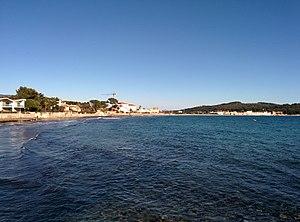
Plage des Sablettes vue depuis Mar-Vivo
Les Sablettes sont un quartier de La Seyne-sur-Mer dans le Var. Il est composé de deux entités distinctes, à savoir le hameau et l'isthme. Les Sablettes sont une ancienne station balnéaire qui connut son apogée au XIXᵉ siècle mais qui périclita avec les deux guerres mondiales au cours du XXᵉ siècle. Elle connaissent un renouveau dans les années 2000 et 2010 du fait d'une politique active d'urbanisme balnéaire orienté tourisme.